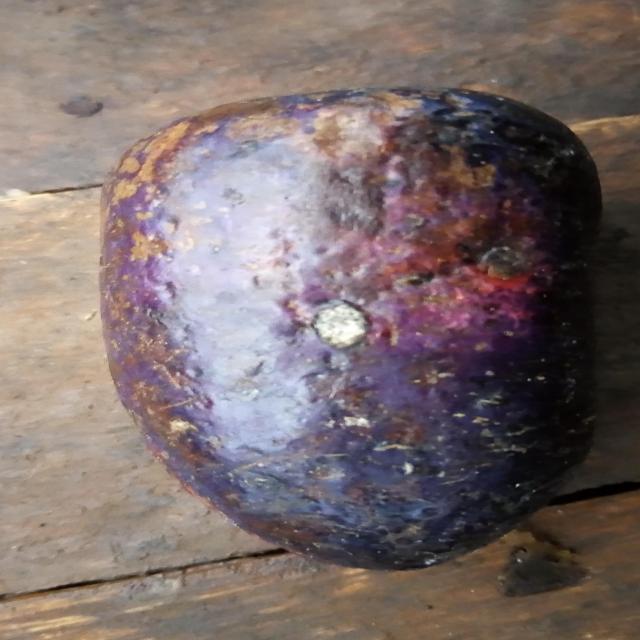
Plum grade: spotted